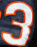
Number: 3